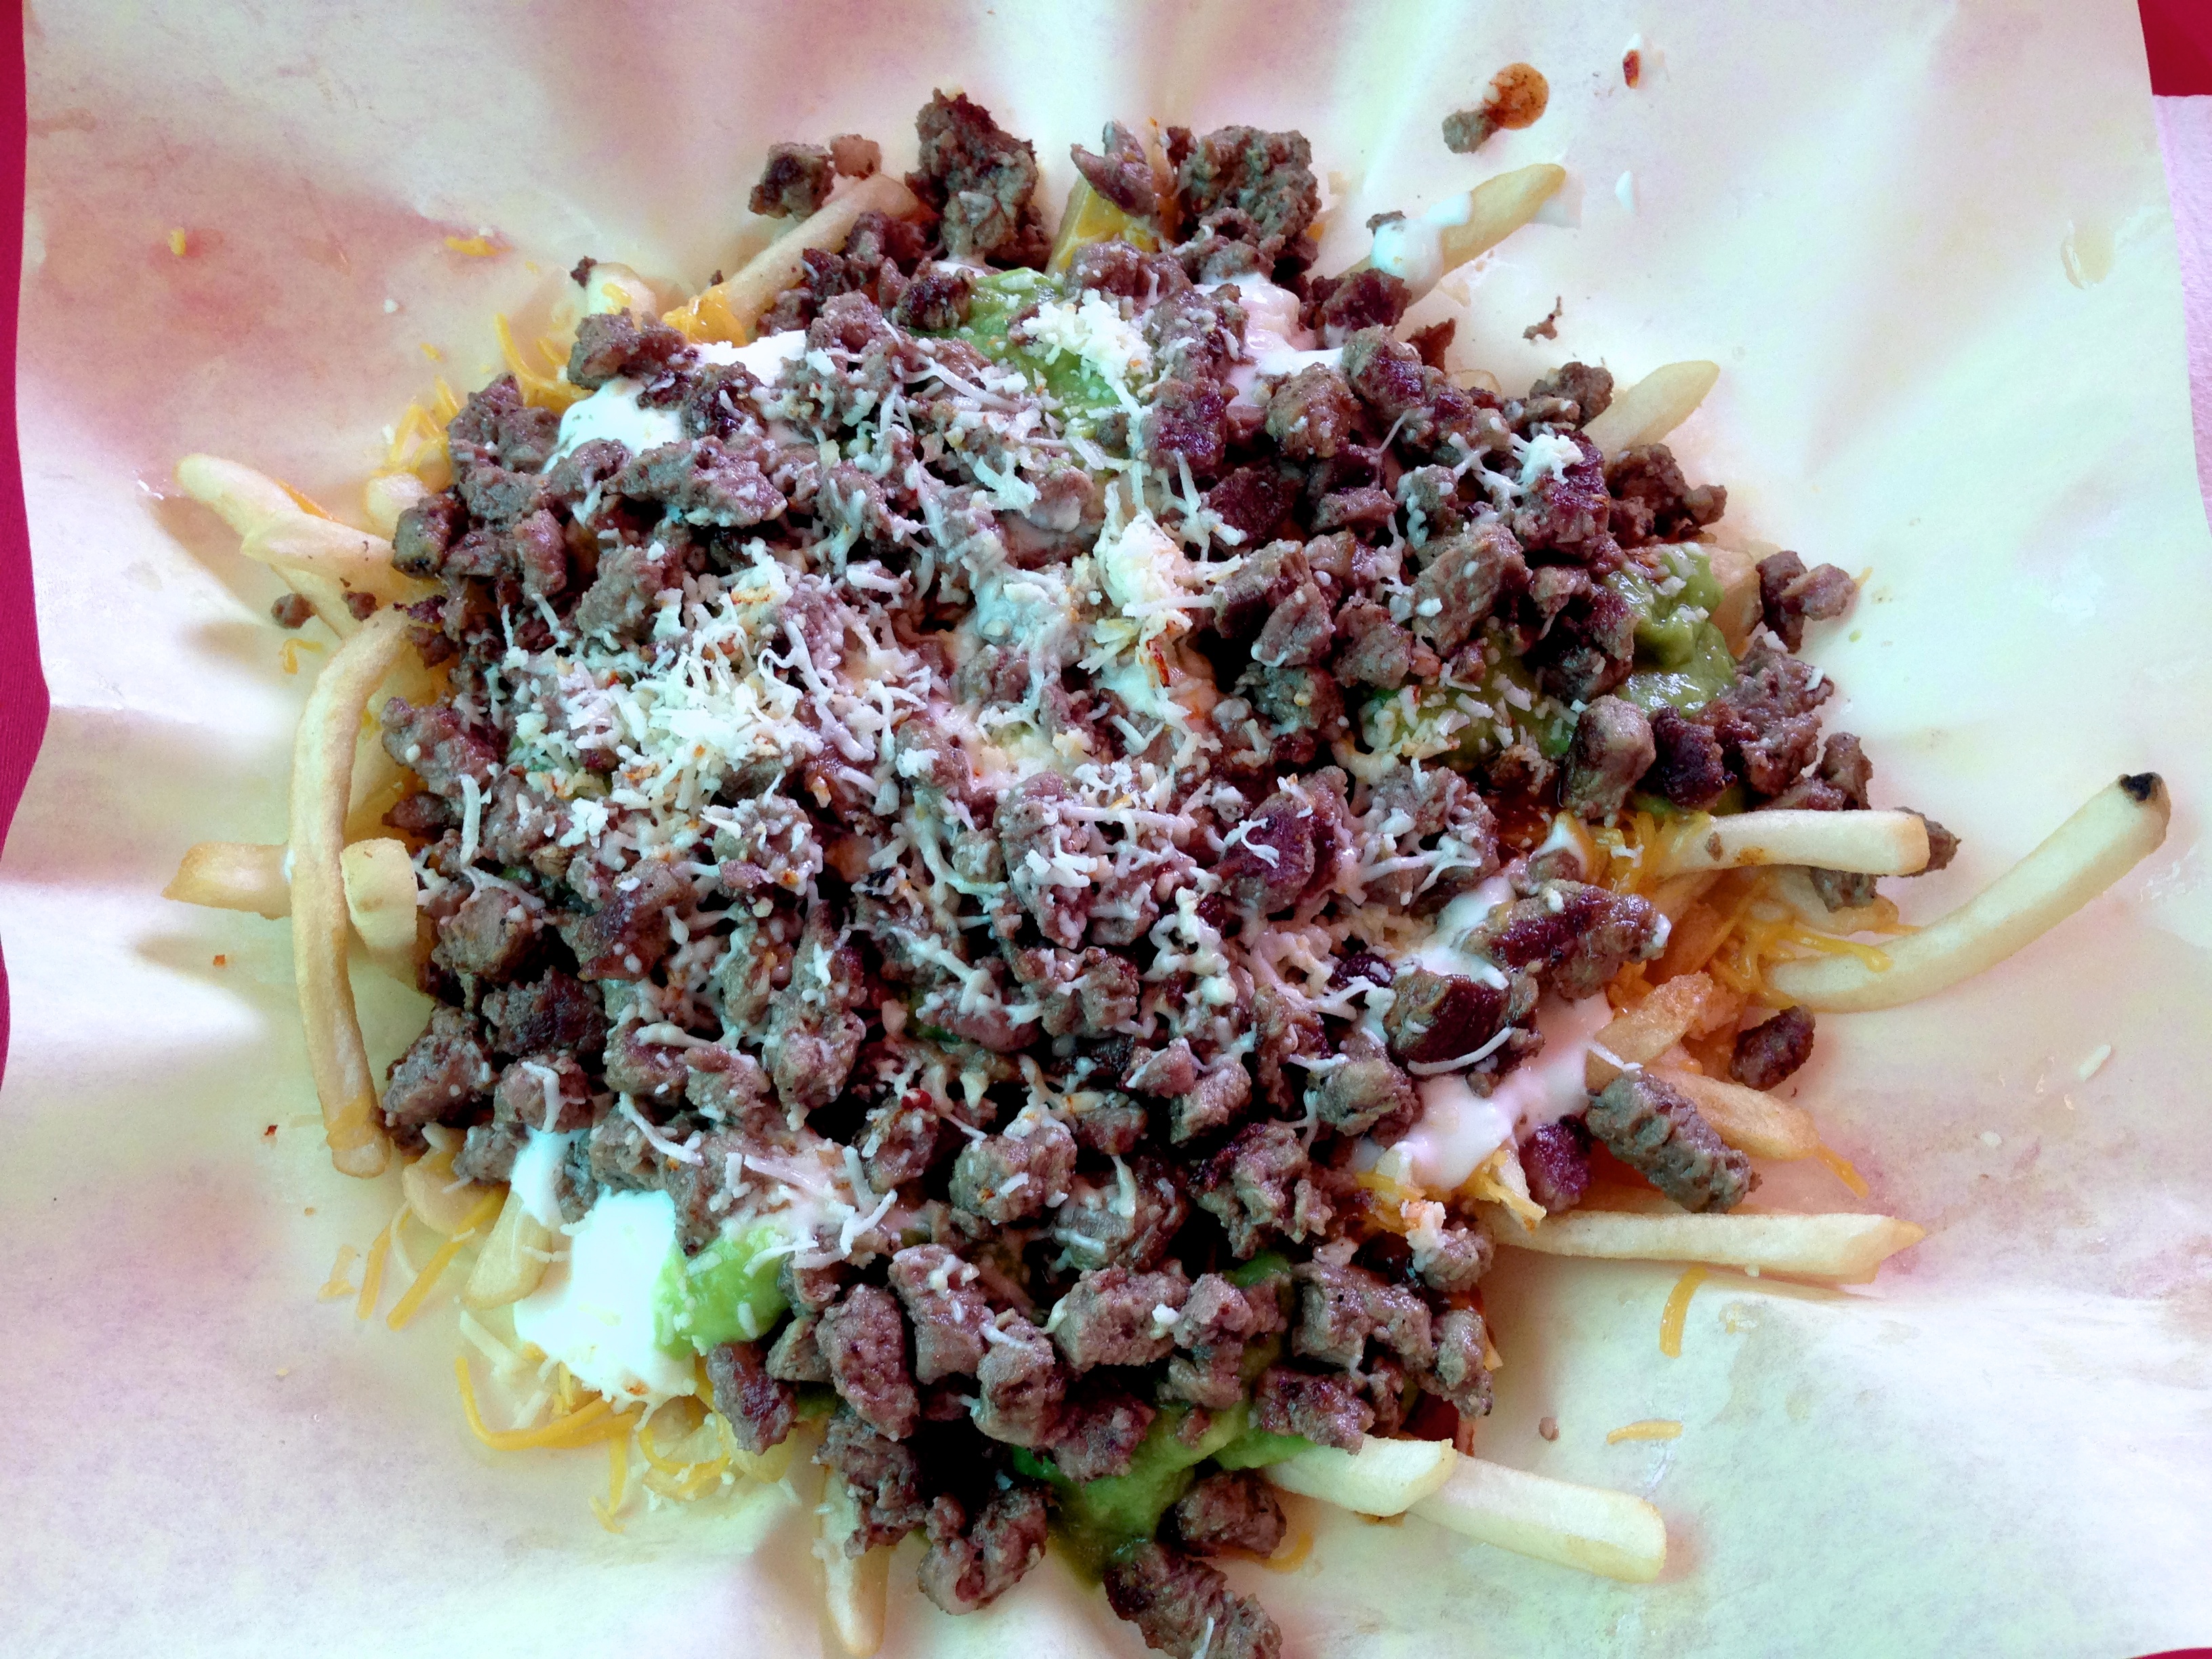
dish, food, produce, vegetable, cuisine